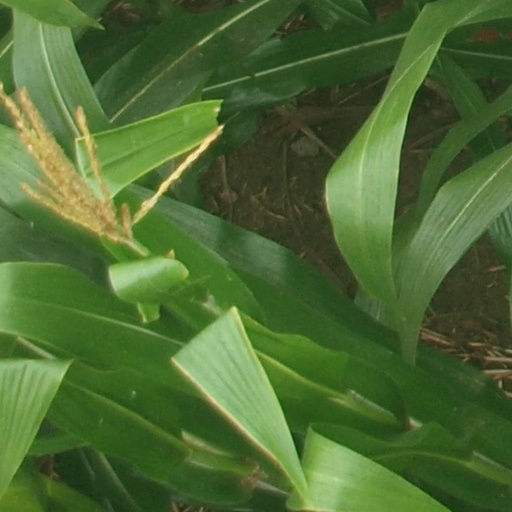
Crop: maize; corn